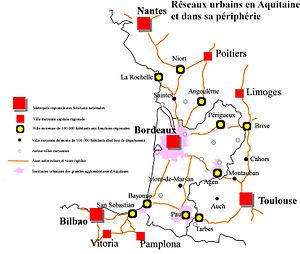
Réseaux de villes en Aquitaine et dans sa périphérie immédiate
L'Aquitaine est une ancienne région administrative du Sud-Ouest de la France. Elle comprenait cinq départements : la Dordogne, la Gironde, les Landes, le Lot-et-Garonne et les Pyrénées-Atlantiques. Son chef-lieu, Bordeaux, en était aussi la plus grande ville. Cette région administrative tirait son nom d'une partie de la Gaule, dont les contours ont évolué depuis l'Antiquité pour se fixer au XIIᵉ siècle à l'ensemble du Poitou, du Limousin, de l'Angoumois, de la Saintonge, du Périgord et de la Gascogne regroupés autour de Bordeaux dans le Duché d'Aquitaine. Ses habitants étaient appelés les Aquitains.